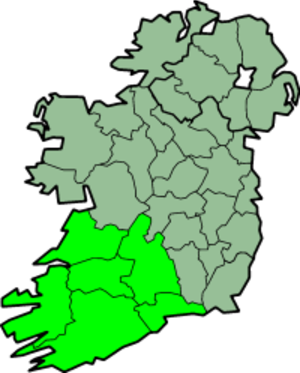
L'Armada espagnole en Irlande fait référence au débarquement sur la côte irlandaise, en septembre 1588, d'une grande partie de la flotte des 130 bateaux, connu sous le nom d'Invincible armada, envoyée par Philippe II pour envahir l'Angleterre élisabéthaine. Jusqu'à 24 navires de l'Armada font naufrage sur la côte rocheuse couvrant 500 km, à partir d'Antrim, jusqu'au nord du Kerry dans le sud. Beaucoup de survivants des multiples épaves sont mis à mort, et beaucoup rejoignent l'Écosse par la mer. On estime que 5 000 membres de la flotte périssent en Irlande.